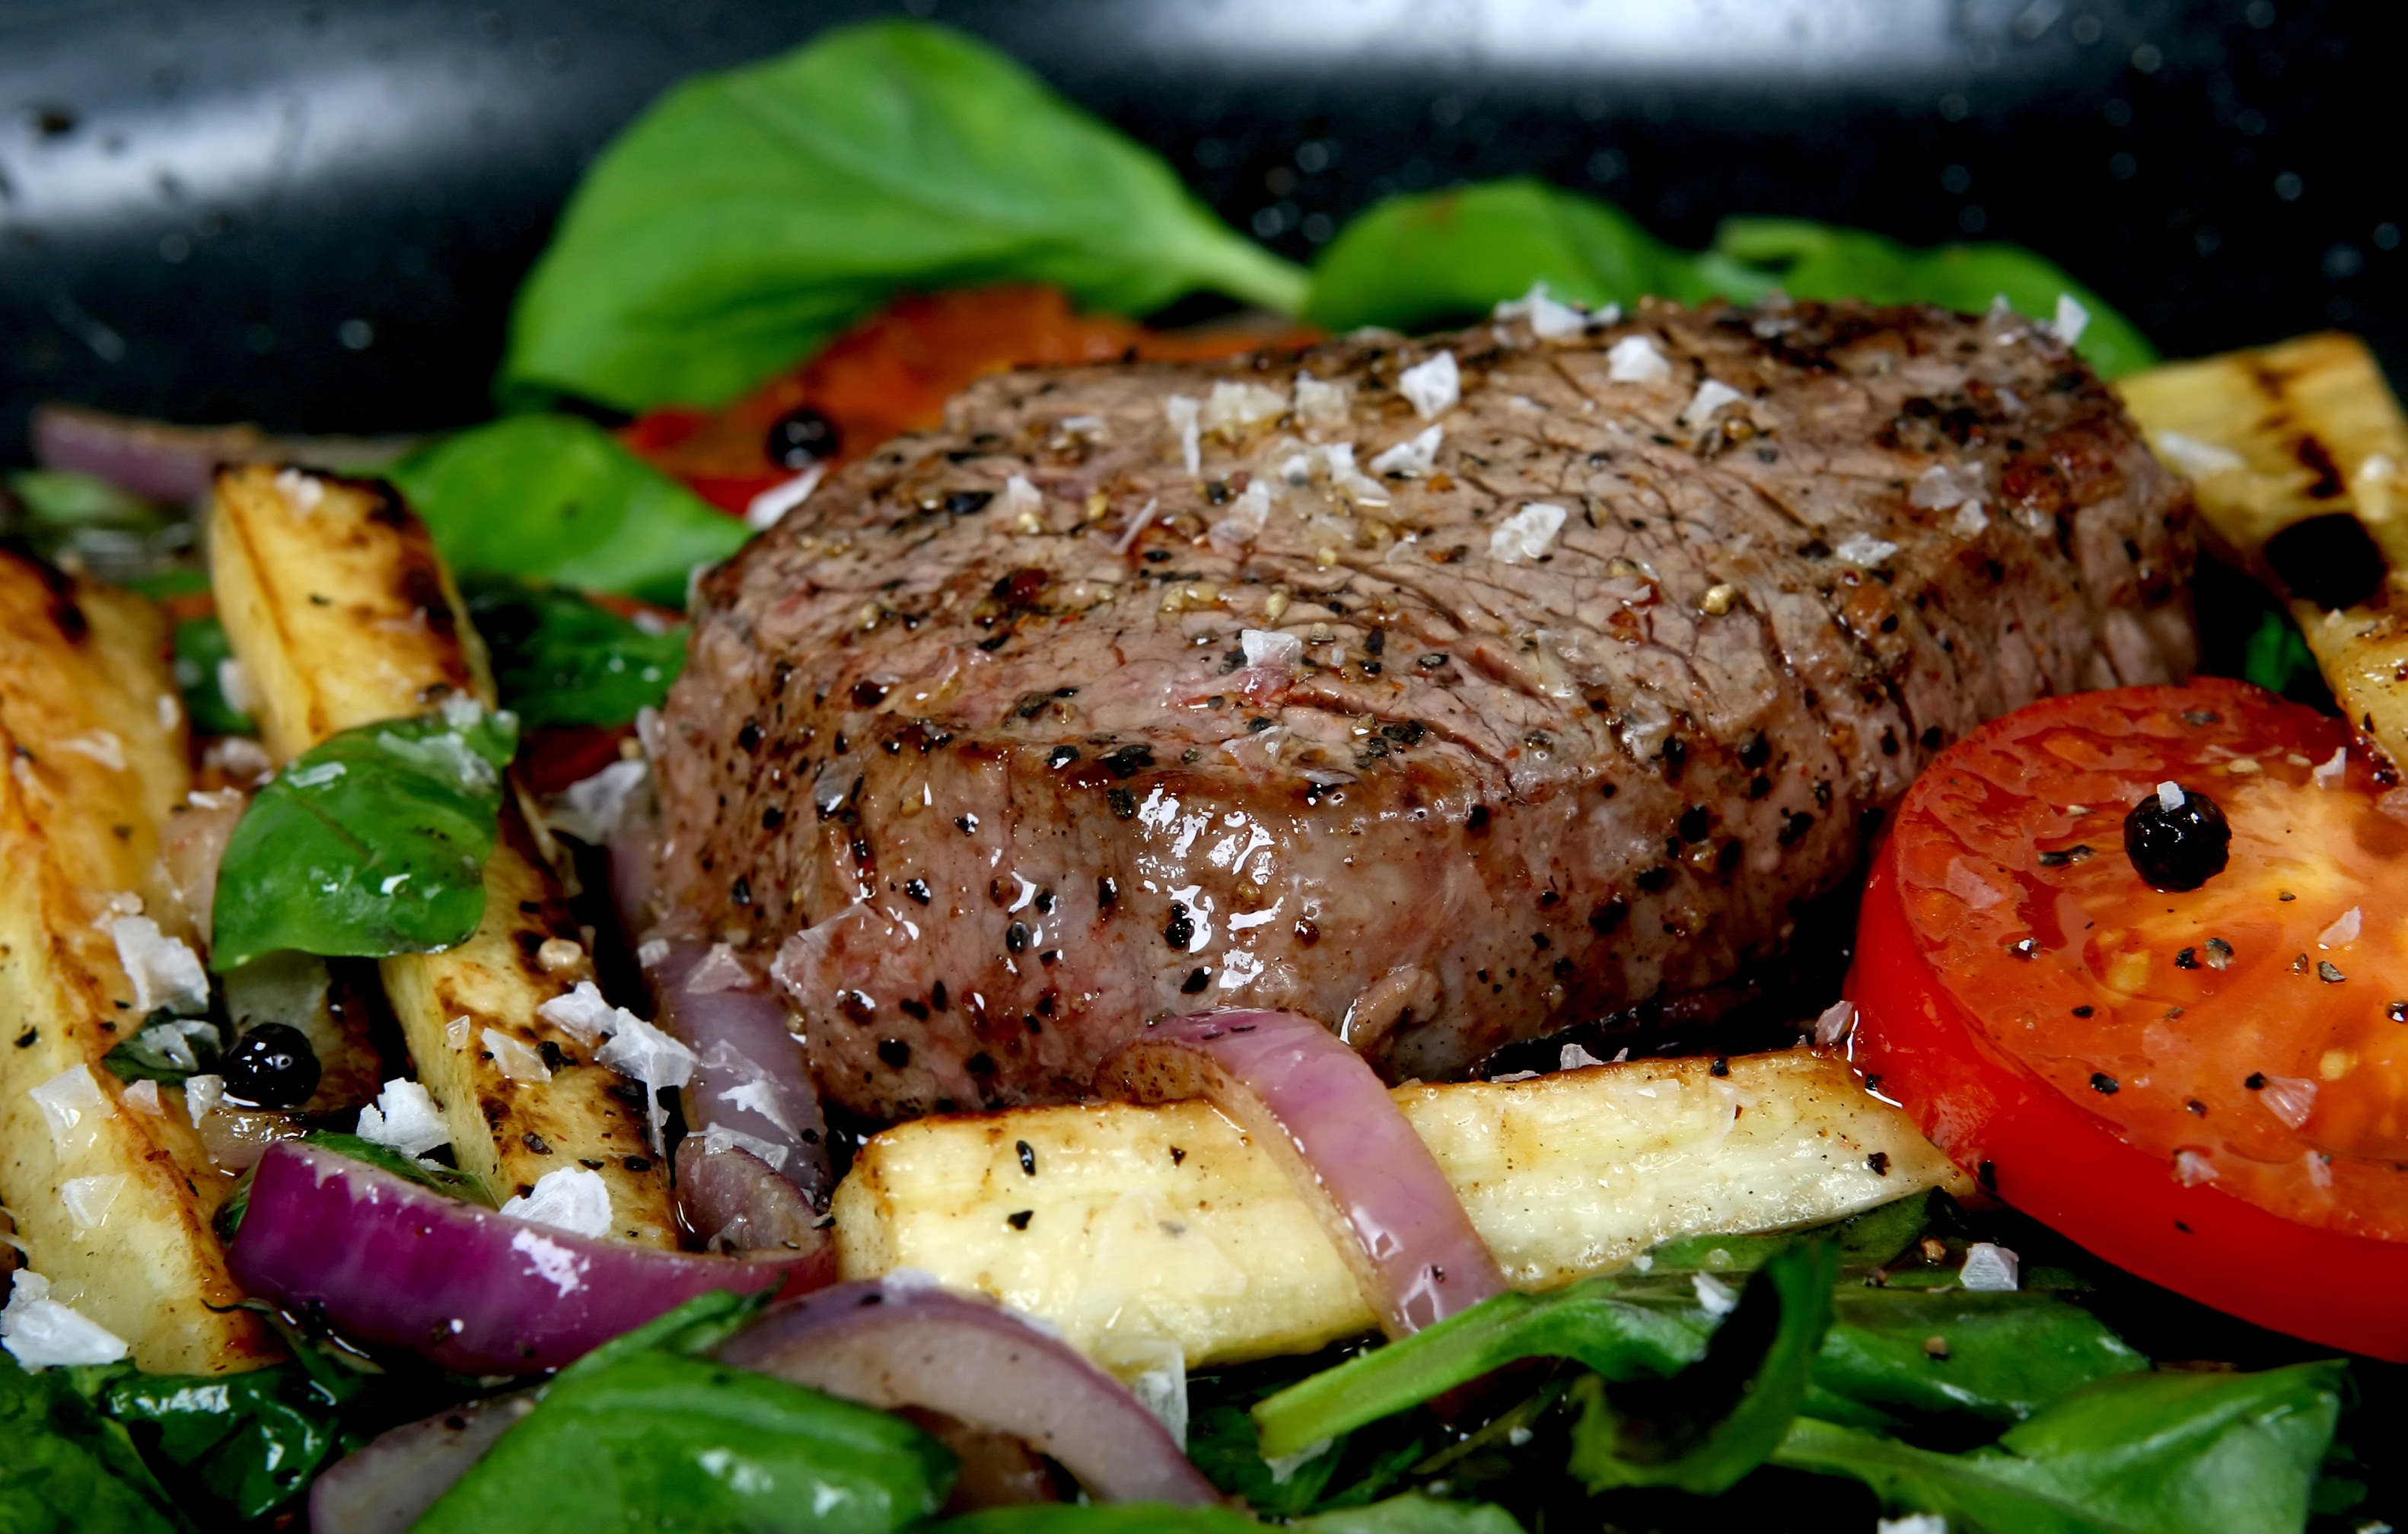
leaf, restaurant, summer, dish, food, spring, green, red, cooking, produce, vegetable, macro, natural, fresh, kitchen, colorful, closeup, groceries, healthy, meat, lunch, beef, delicious, health, chef, steak, pork chop, lettuce, cook, tomato, lamb, stalk, garnish, nutrition, vegetables, dinner, supermarket, good, roasting, slim, oregano, diet, starter, herbs, cherry, turnip, organic, ingredients, supper, parsnip, dieting, slimming, animal source foods, wholesome